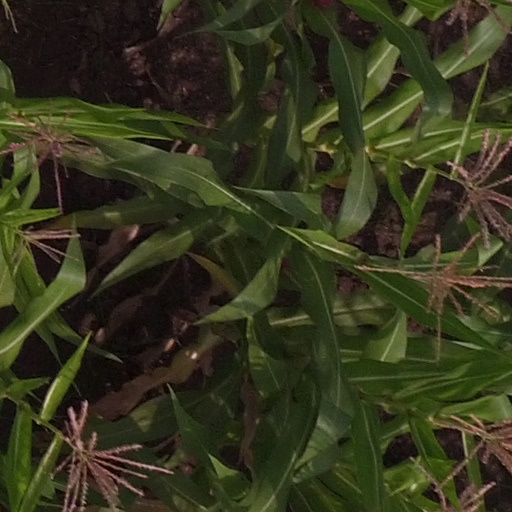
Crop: maize; corn